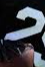
Number: 2